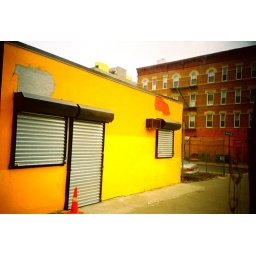
yellow building in my hood.